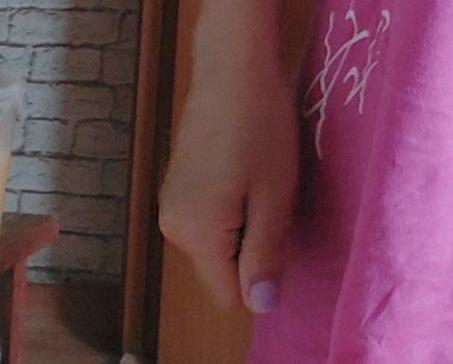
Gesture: no_gesture